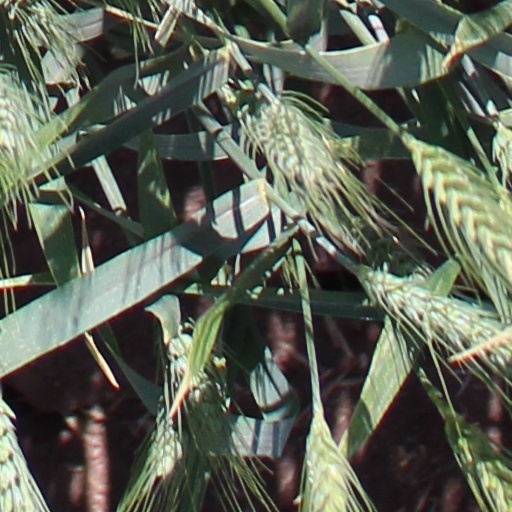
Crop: wheat